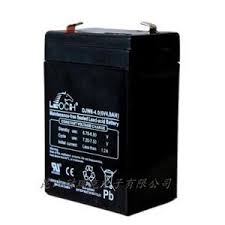
Waste category: battery